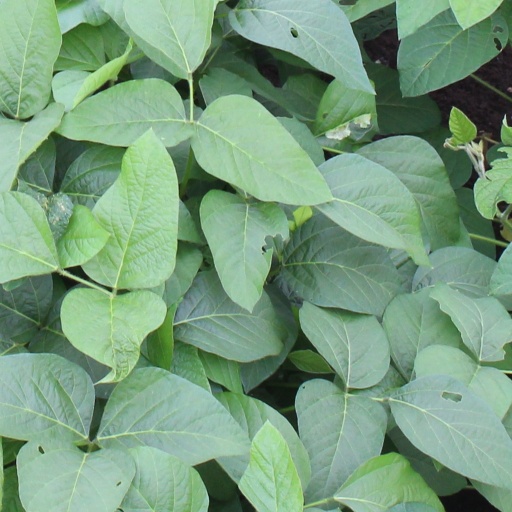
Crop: soybean